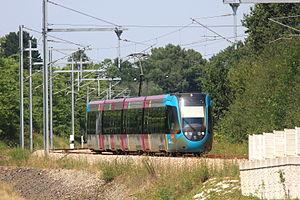
La gare de La Chapelle-Centre est l'une des quatre gares ferroviaires de la ligne de Nantes-Orléans à Châteaubriant situées sur le territoire de la commune de La Chapelle-sur-Erdre, dans le département de la Loire-Atlantique en région Pays de la Loire.